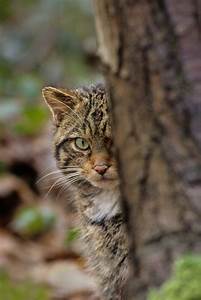
Label: gatto